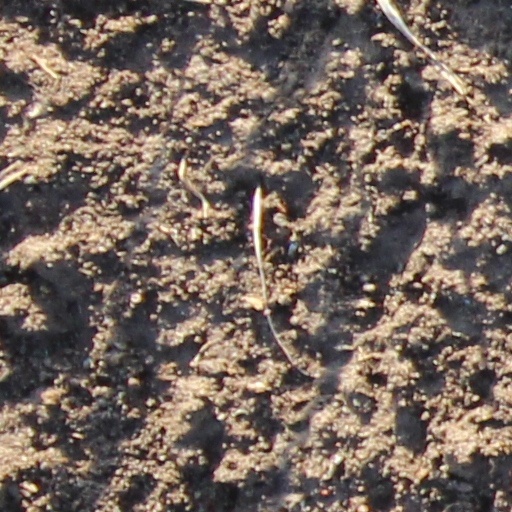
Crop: wheat